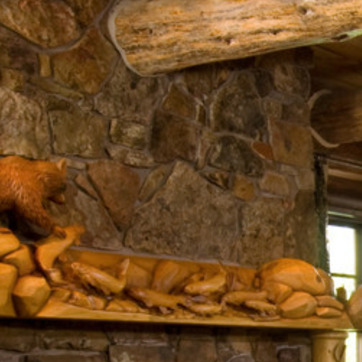
Material: stone